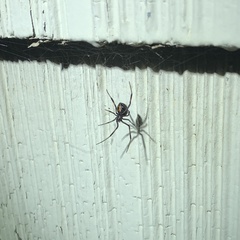
Species: Lactrodectus_hesperus